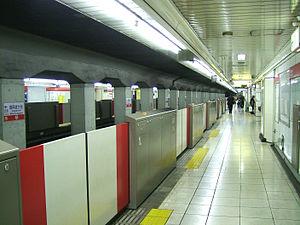
Minami-Asagaya est une station du métro de Tokyo sur la ligne Marunouchi dans l'arrondissement de Suginami à Tokyo. Elle est exploitée par le Tokyo Metro.